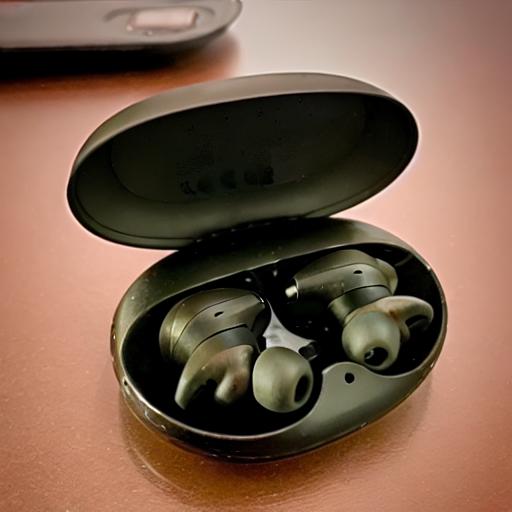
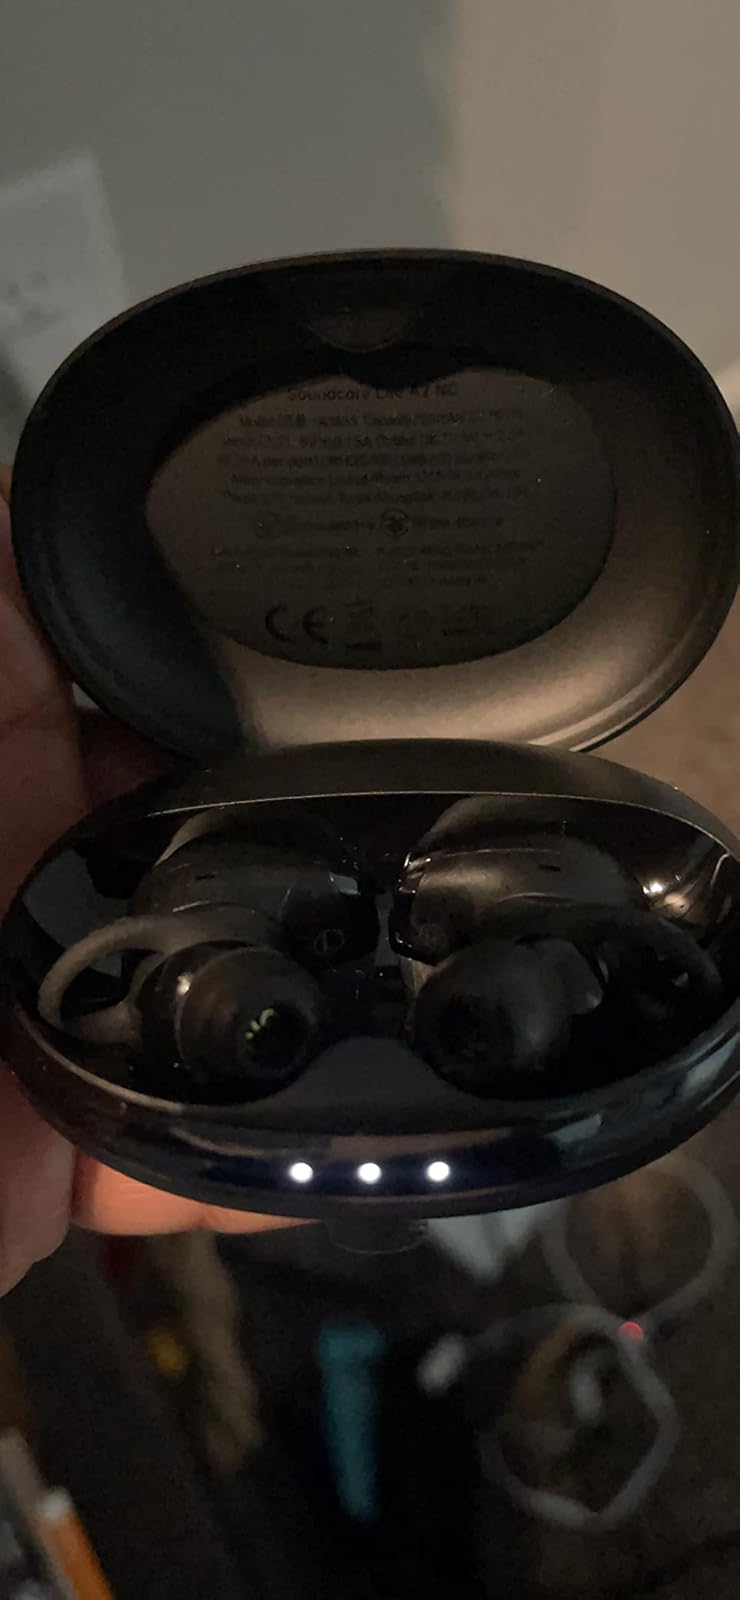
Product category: earbuds
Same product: no